Thomas Bevill Peacock

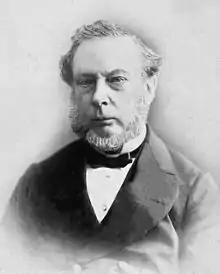
Thomas Bevill Peacock

Thomas Bevill Peacock (21 December 1812 – 31 May 1882) was a cardiologist in London remembered for founding the London Chest Hospital. He also greatly contributed to the understanding of aortic dissection by publishing several case series on the condition.